Society for the Restoration of Orthodox Christianity in the Caucasus

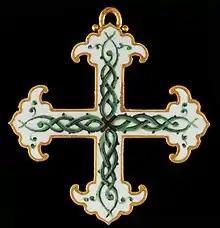
St. Nino orden - I

The Society for the Restoration of Orthodox Christianity in the Caucasus was a public organization in Russian Empire founded in 1860 to spread Eastern Orthodoxy in the Caucasus after it was conquered by Russian Empire in the 19th century. It was dissolved in 1917.